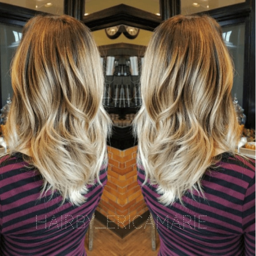
back view of a womans head with wavy hair - dark roots and honey blonde hair colour